Labyrinthodontia

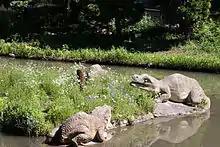
Classical 19th century interpretation of stegocephalians from the Crystal Palace, based on anuran amphibians

The term "labyrinthodont" was coined by Hermann Burmeister in reference to the tooth structure. Labyrinthodontia was first used as a systematic term by Richard Owen in 1860, and assigned to Amphibia the following year.